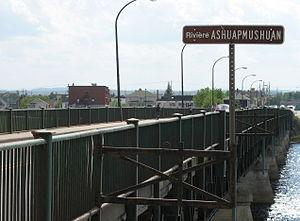
Le pont Carbonneau enjambe la rivière Ashuapmushuan à la hauteur de Saint-Félicien (Québec, Canada)
La route 169 est une route nationale québécoise d'orientation nord/sud située sur la rive nord du fleuve Saint-Laurent. Elle dessert les régions administratives de la Capitale-Nationale et du Saguenay-Lac-Saint-Jean.
La rivière Ashuapmushuan, autrefois appelée Chamouchouane, est une rivière canadienne de la province de Québec qui alimente le lac Saint-Jean. Elle prend sa source dans le lac Ashuapmushuan et coule vers le sud-est pour se déverser dans le lac Saint-Jean. Son nom, d'origine innu, signifie « Là où l'on guette l'orignal ».